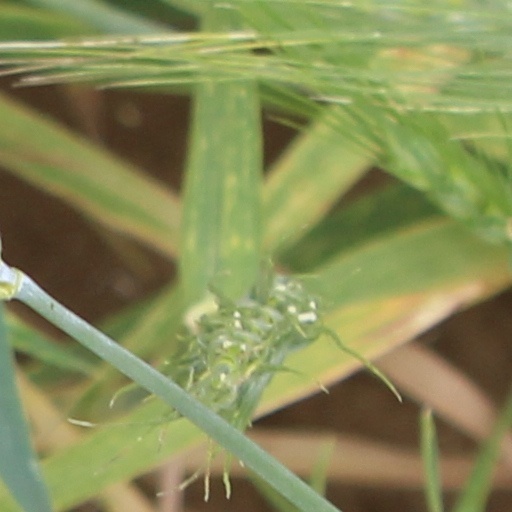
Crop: wheat